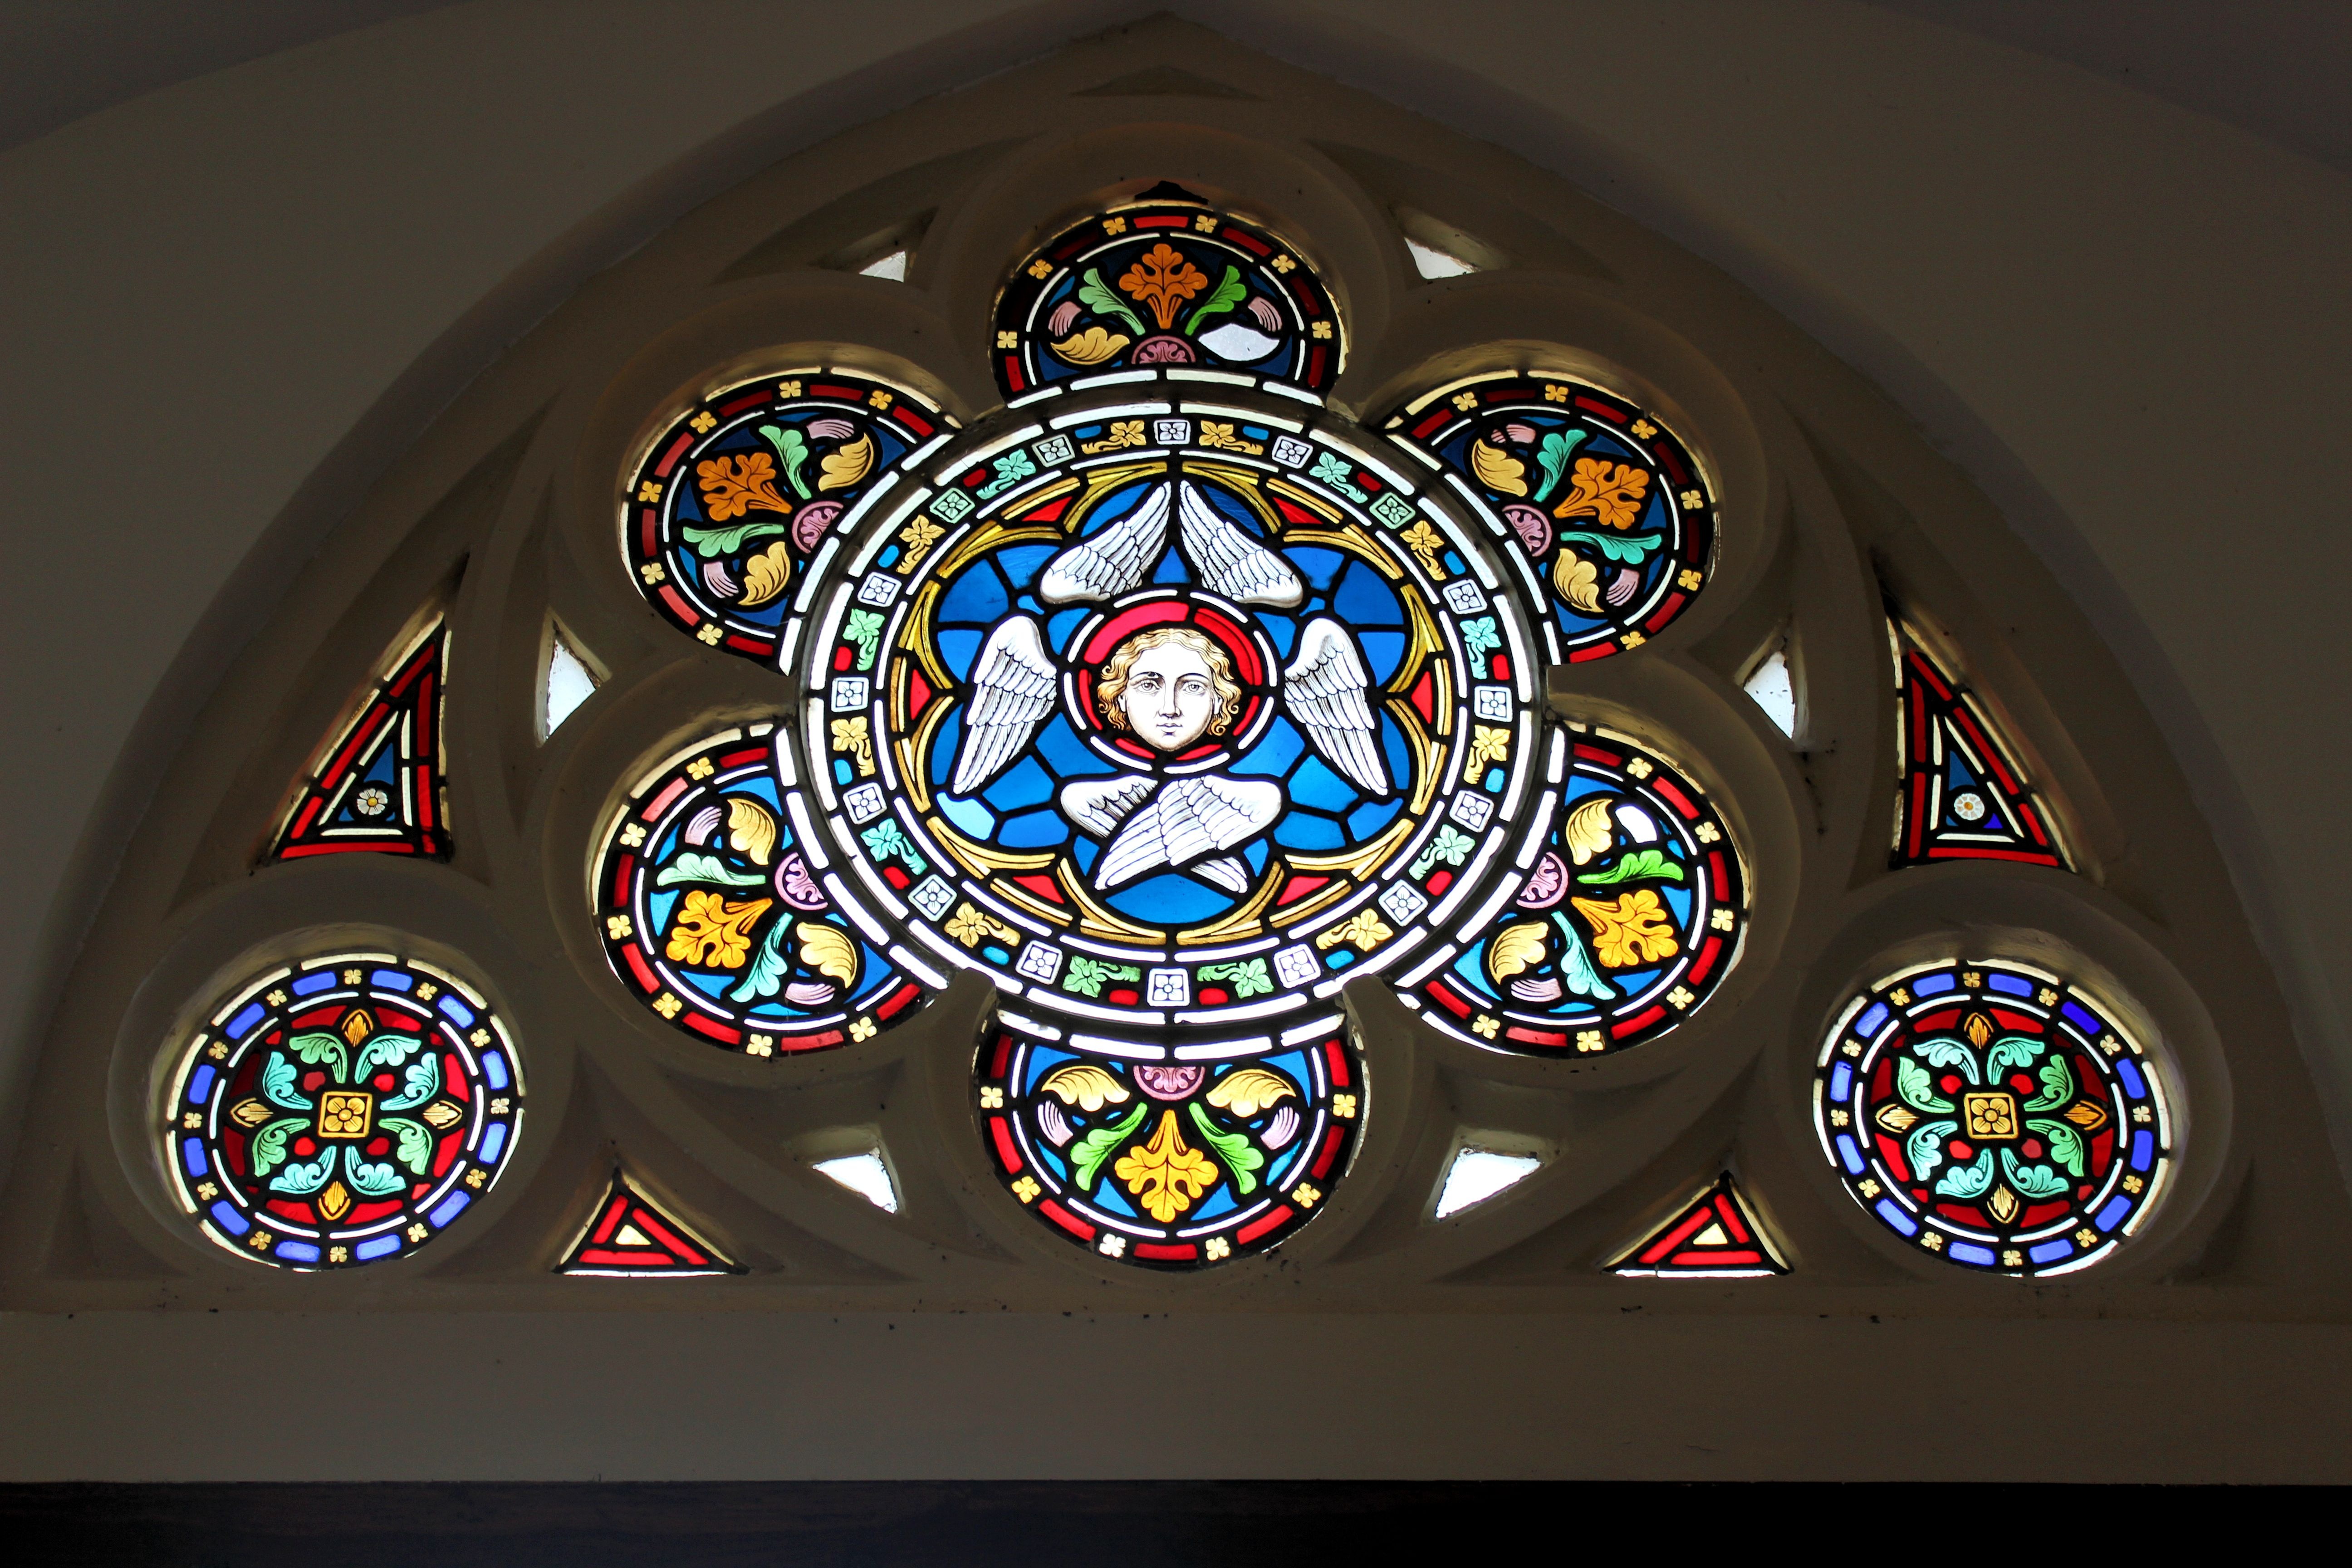
window, glass, church, colorful, material, stained glass, circle, art, symmetry, mosaic, stained